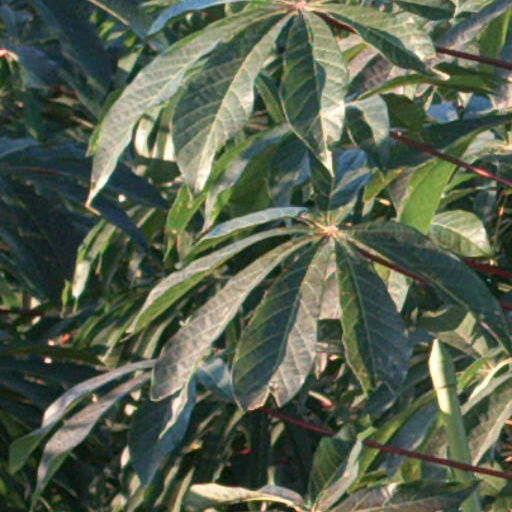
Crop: cassava